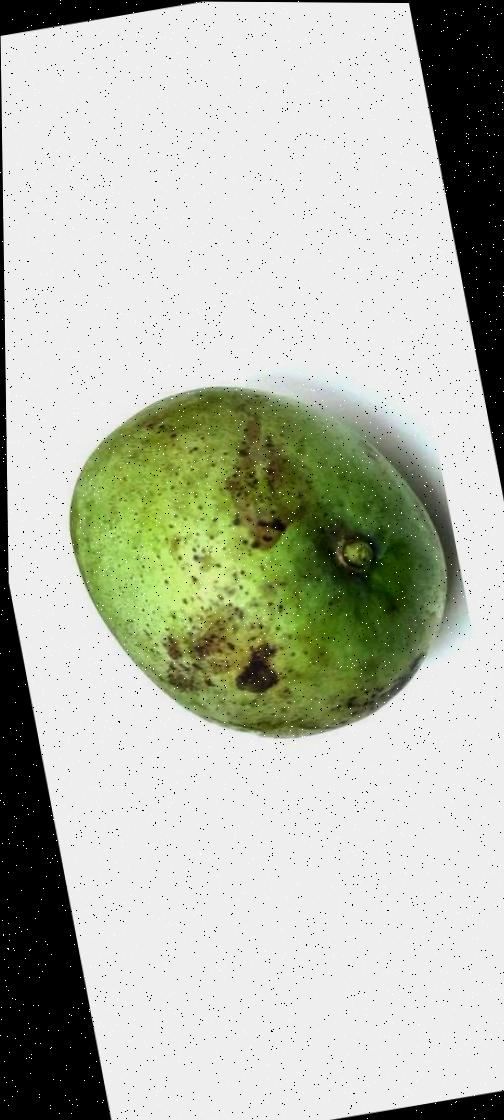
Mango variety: Fazli Shurmai